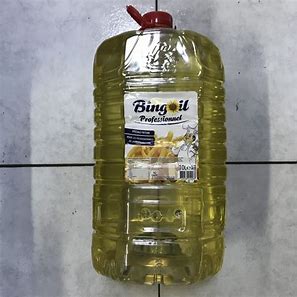
Waste category: plastic